Ducetius

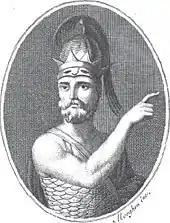
Ducetius

Ducetius (died 440 BCE) was a Hellenized leader of the Sicels and founder of a united Sicilian state and numerous cities. It is thought he may have been born around the town of Mineo. His story is told through the Greek historian Diodorus Siculus in the 1st century BCE, who drew on the work of Timaeus. He was a native Sicilian, but his education was Greek and was very much influenced by Greek civilization in Sicily. He is sometimes known by the Hellenized name of Douketios.